Culture of Poland

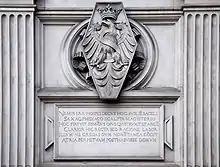
The Polish White Eagle is Poland's enduring national and cultural symbol.

The culture of Poland is the product of its geography and distinct historical evolution, which is closely connected to an intricate thousand-year history. Poland has a Roman Catholic majority, and religion plays an important role in the lives of many Polish people. The unique character of Polish culture developed as a result of its geography at the confluence of various European regions.